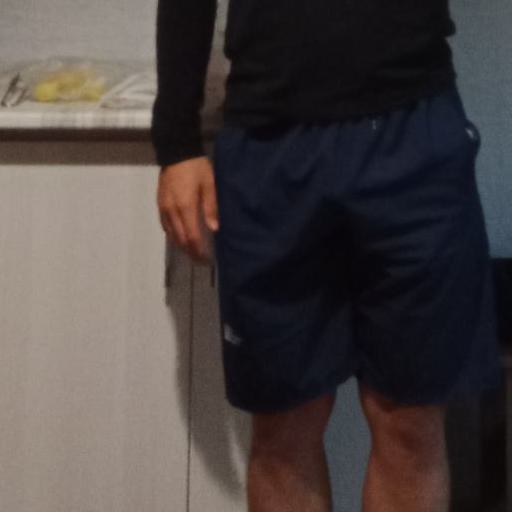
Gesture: no_gesture